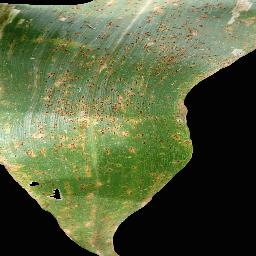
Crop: corn
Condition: (maize)_common_rust